Development (music)

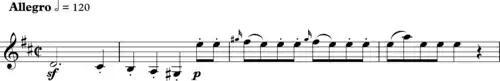
Don Giovanni Overture bars 77-80

William Mann says “the first, insistent phrase [of the above] is very important. At once it is taken up imitatively by various departments of the orchestra, and [starting in] A major, jumps through several related keys.” Each repetition of the descending phrase is subtly altered one note at a time, causing the music to pass from the key of A major, through A minor and thence via a chord of G7 to the remote key of C major, and thence back to A major.